Death of Diana, Princess of Wales

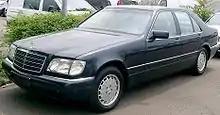

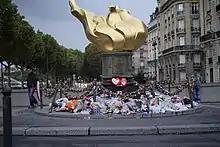
The "Flame of Liberty", the unofficial Diana memorial in Paris, France, the day after the 20th anniversary of her death. The ground is covered with flowers and other tributes, and the chain fence covered with love locks.

On Saturday, 30 August 1997, Diana left the Olbia Airport, Sardinia, on a private jet and arrived at Le Bourget Airport in Paris with Egyptian film producer Dodi Fayed, son of businessman Mohamed Al-Fayed. They had stopped there en route to London, having spent the preceding nine days together on board Mohamed's yacht "Jonikal" on the French and Italian Riviera. They had intended to stay there for the night. Mohamed was the owner of the Hôtel Ritz Paris and resided in an apartment on Rue Arsène Houssaye, a short distance from the hotel, just off the Avenue des Champs Elysées.